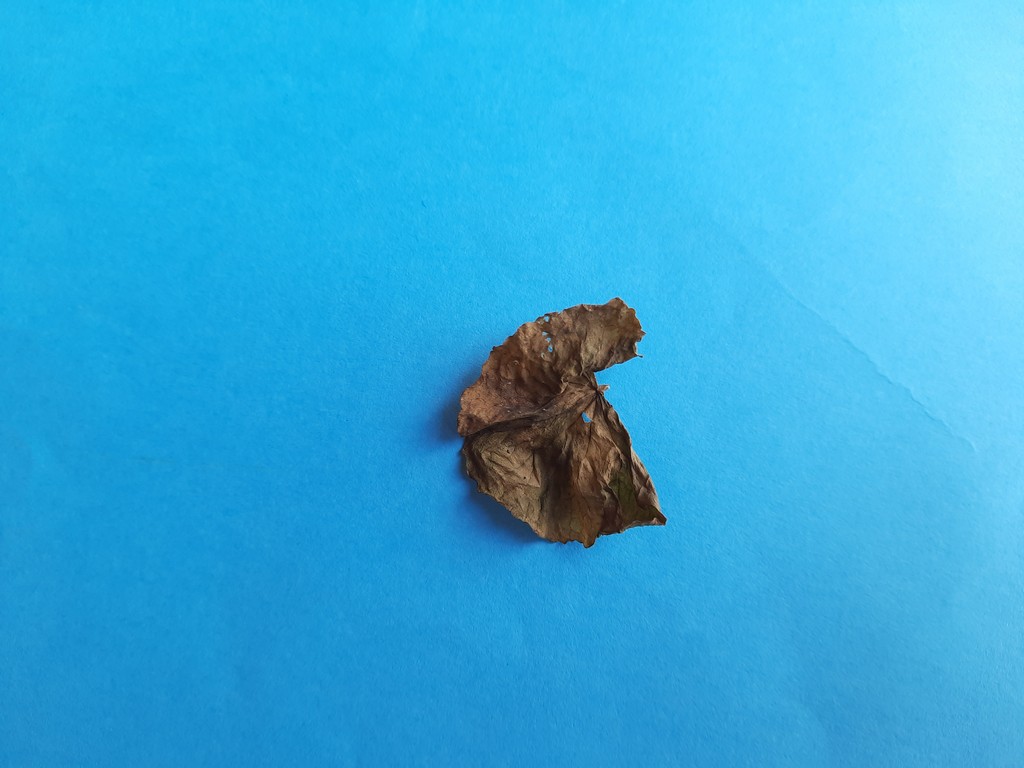
Label: Dried